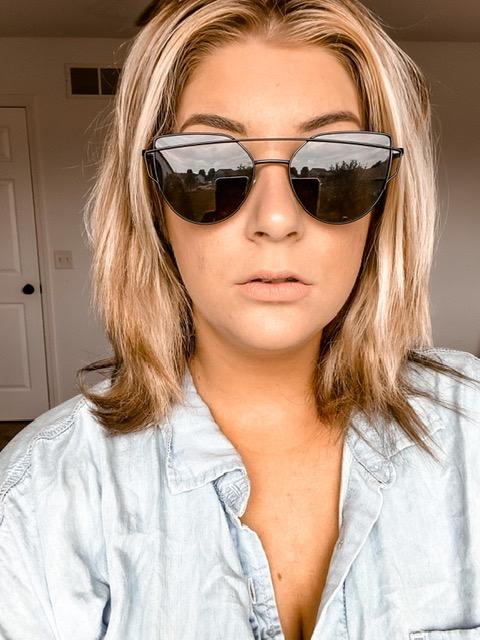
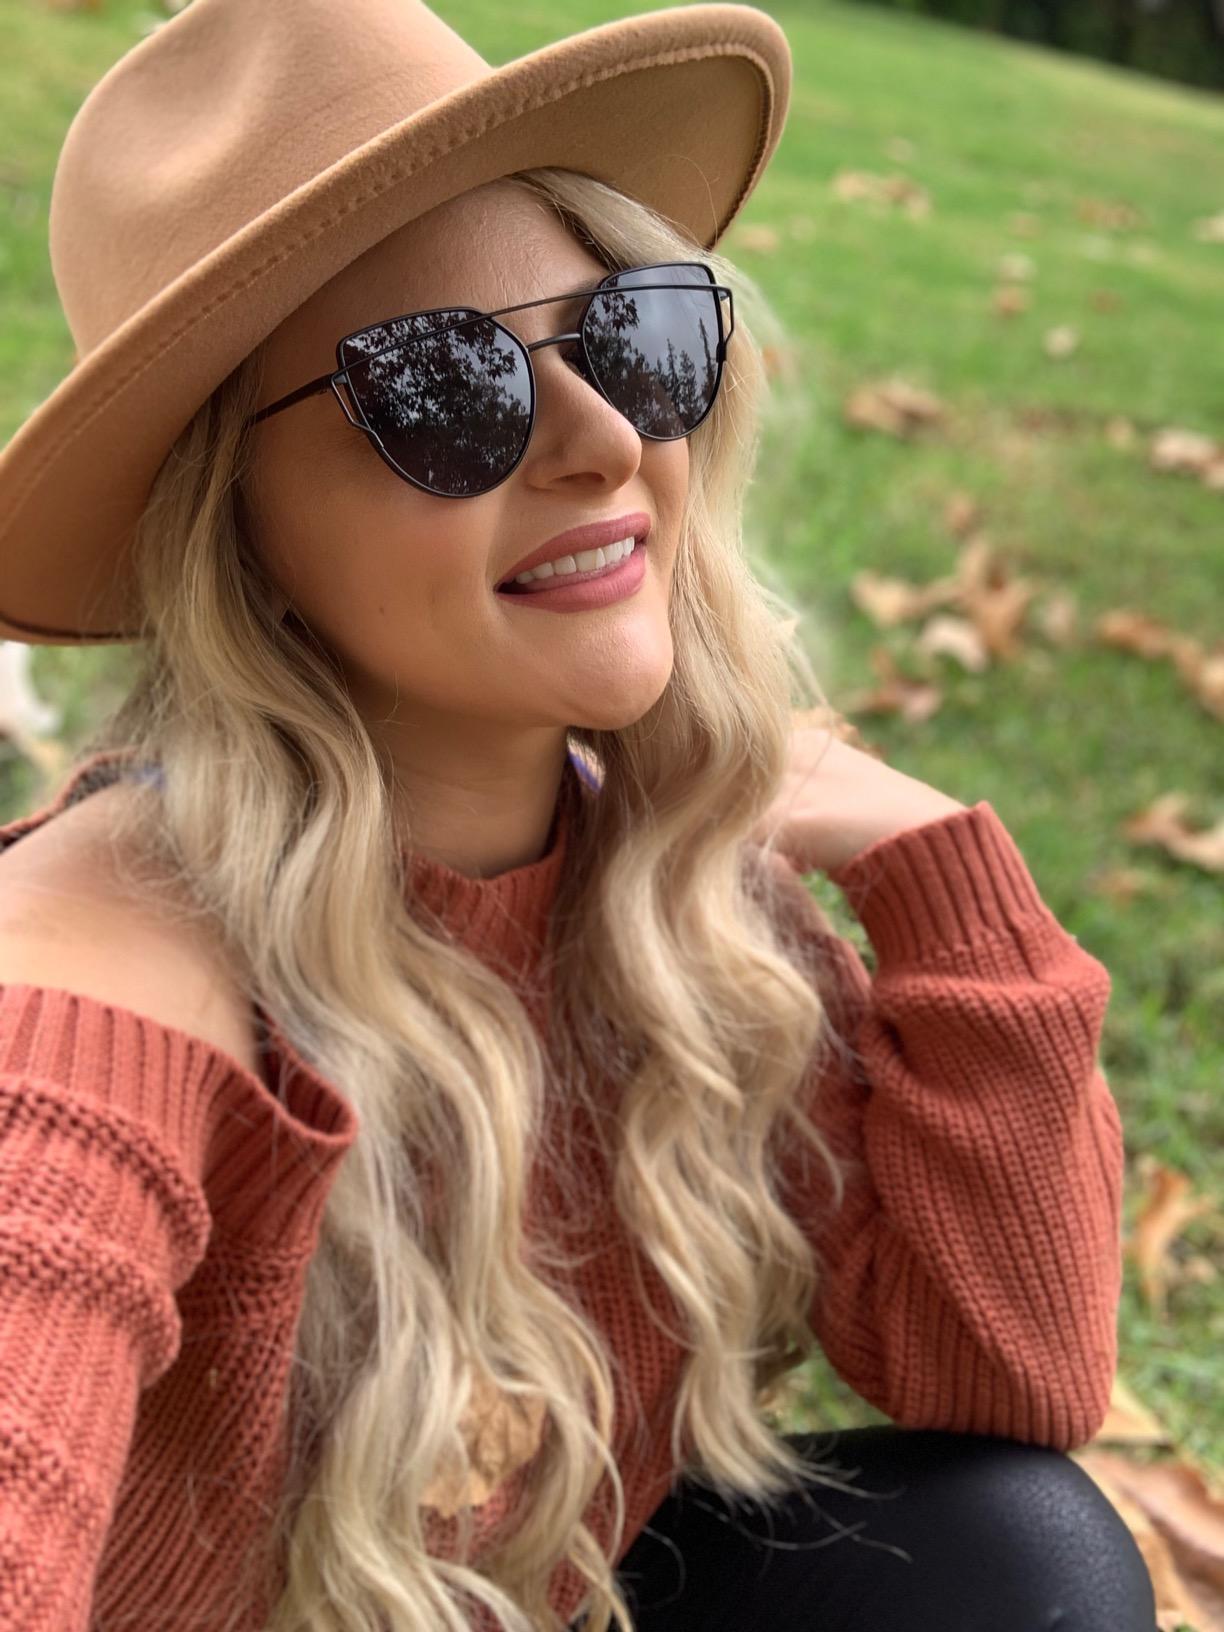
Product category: accessories_sunglasses
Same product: yes